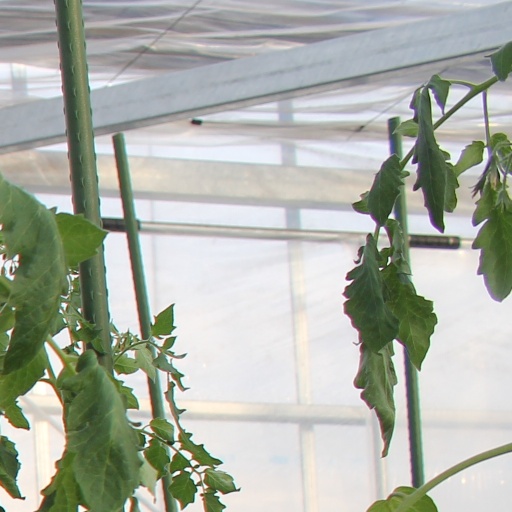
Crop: tomato